Beta-glucan

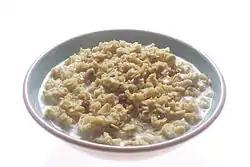
Oatmeal is a common food source of β-glucans

Cereal β-glucans from oat, barley, wheat, and rye have been studied for their effects on cholesterol levels in people with normal cholesterol levels and in those with hypercholesterolemia. Intake of oat β-glucan at daily amounts of at least 3 grams lowers total and low-density lipoprotein cholesterol levels by 5 to 10% in people with normal or elevated blood cholesterol levels.